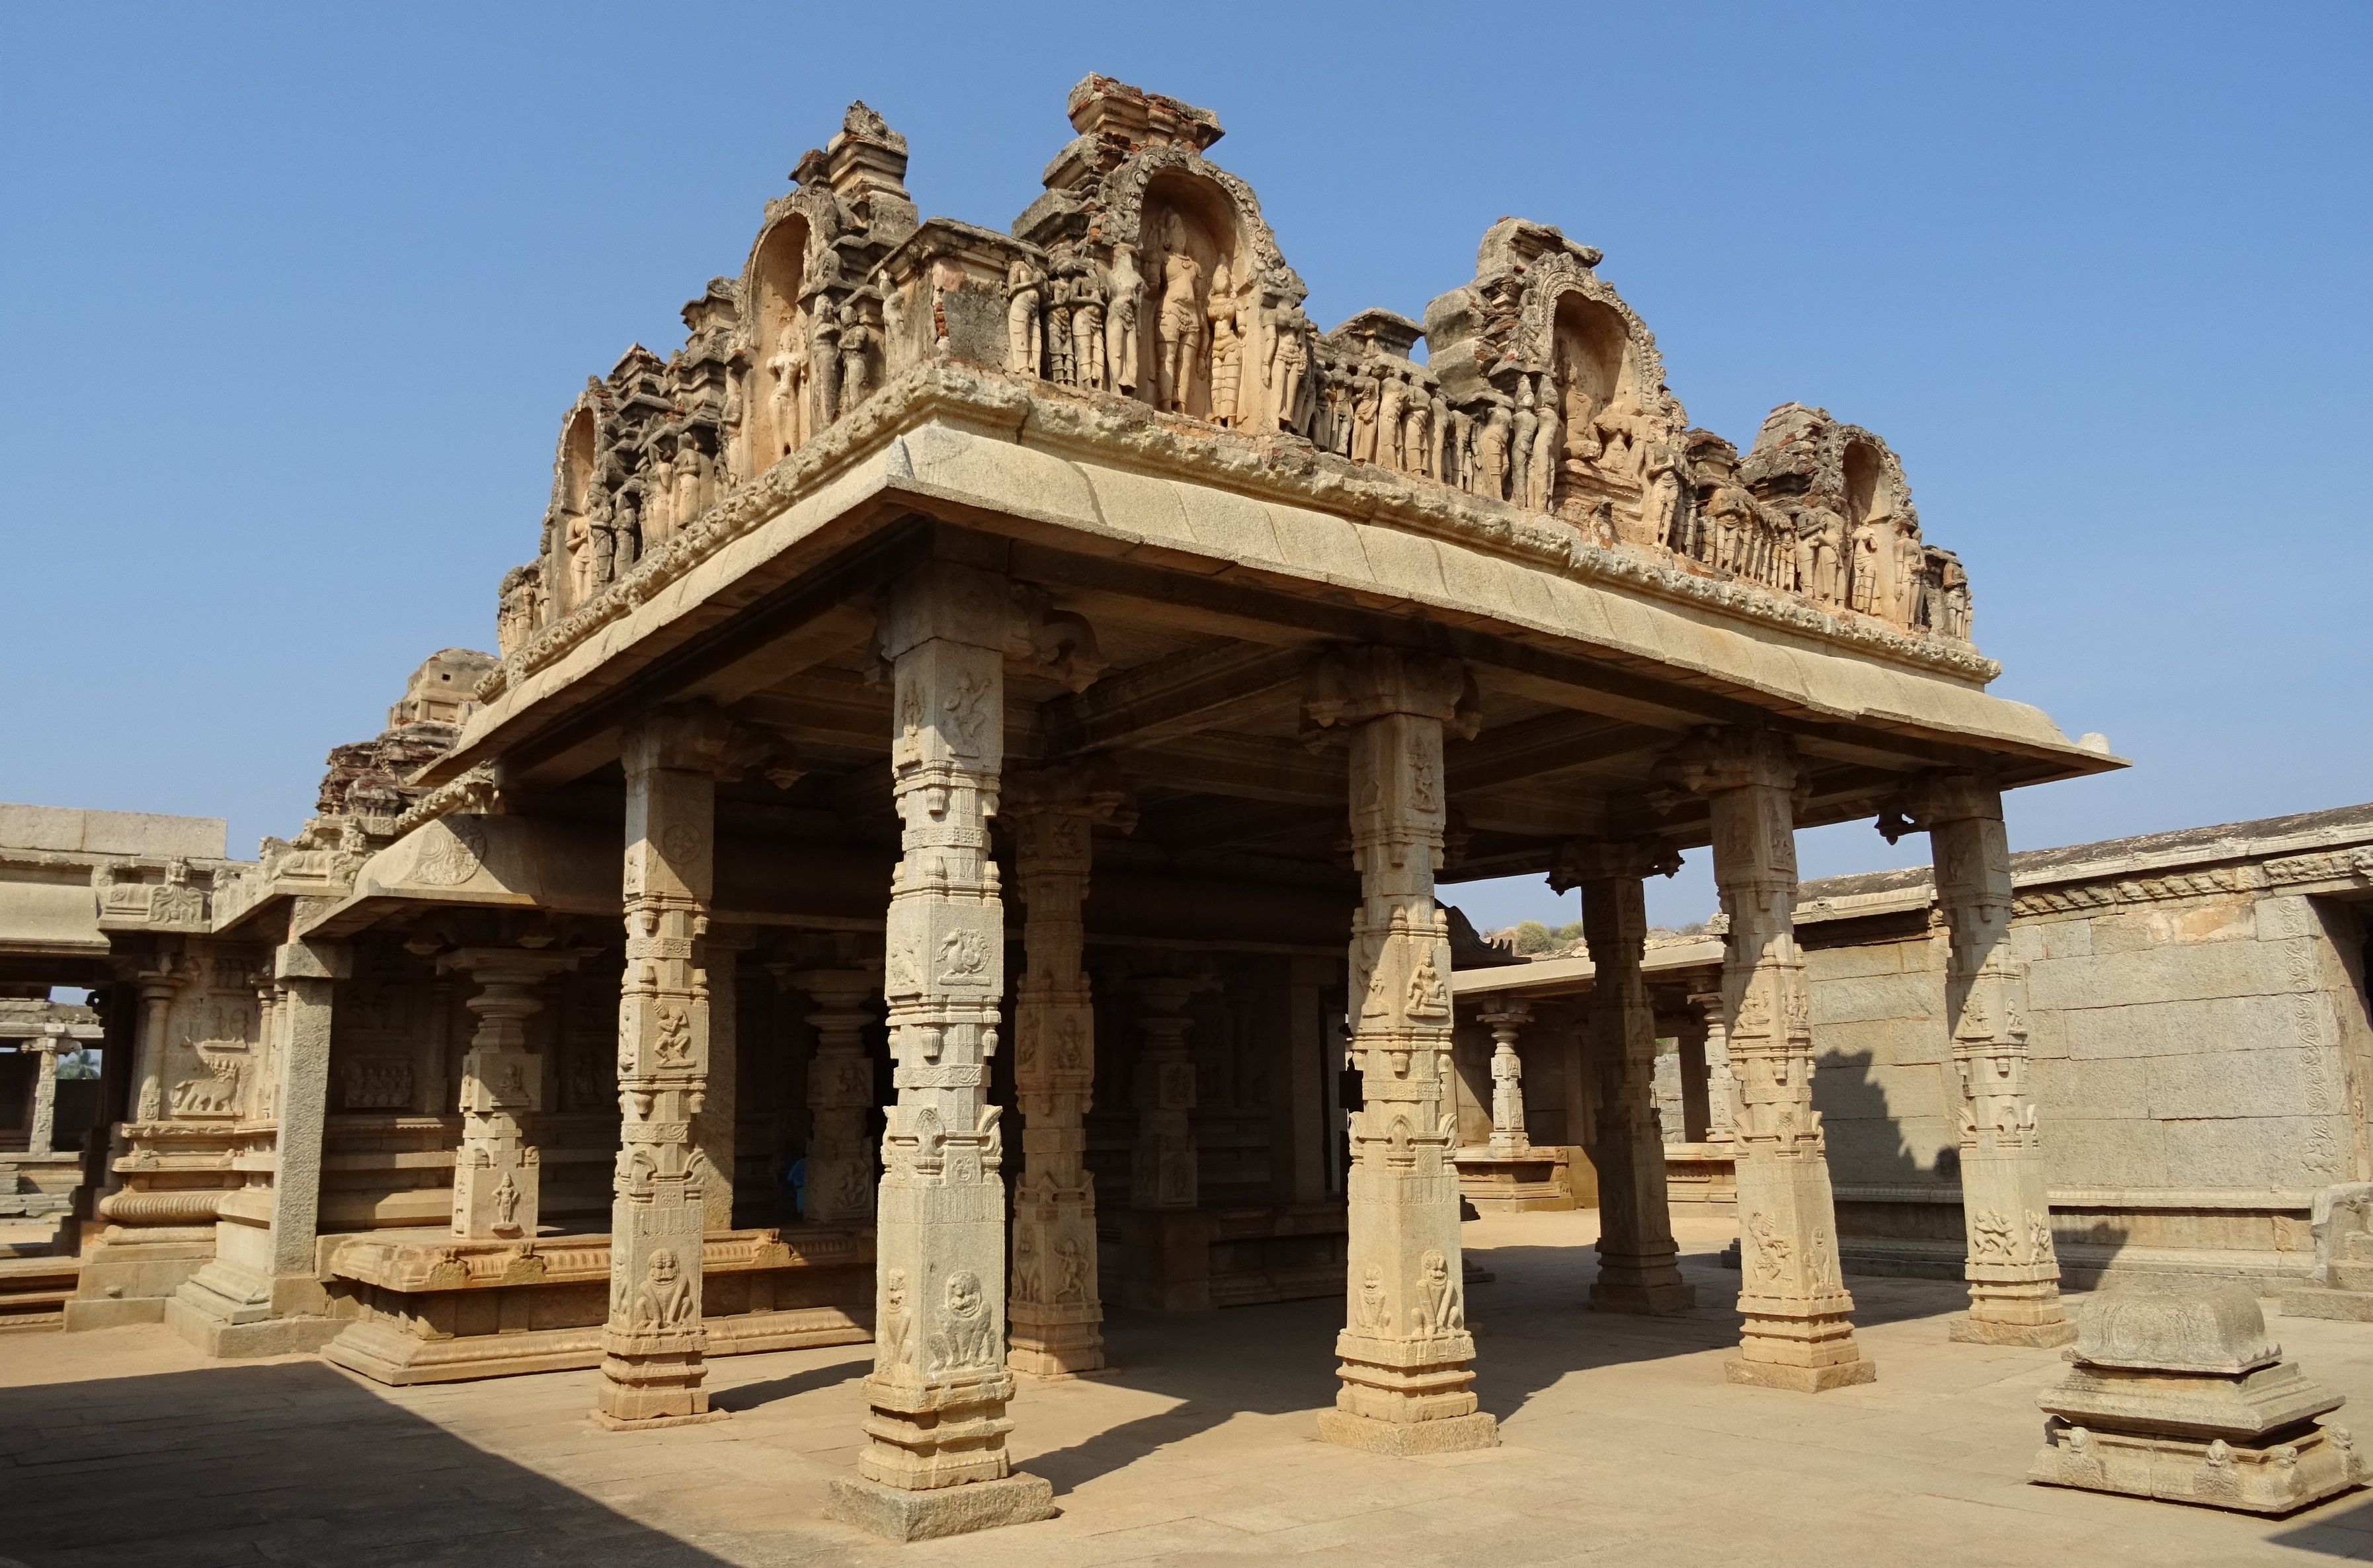
rock, architecture, structure, building, palace, stone, monument, arch, column, ancient, landmark, place of worship, sculpture, archaeology, temple, ruins, history, heritage, unesco, granite, site, indian, engraving, karnataka, hinduism, archaeological site, unesco world heritage site, roman temple, hindu temple, hampi, historic site, ancient history, egyptian temple, ancient roman architecture, ancient greek temple, hazara rama temple